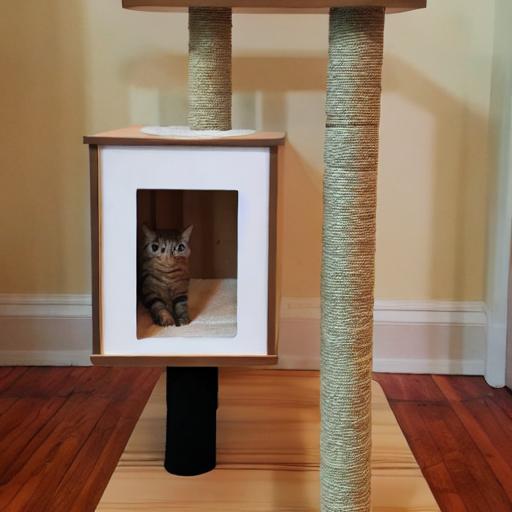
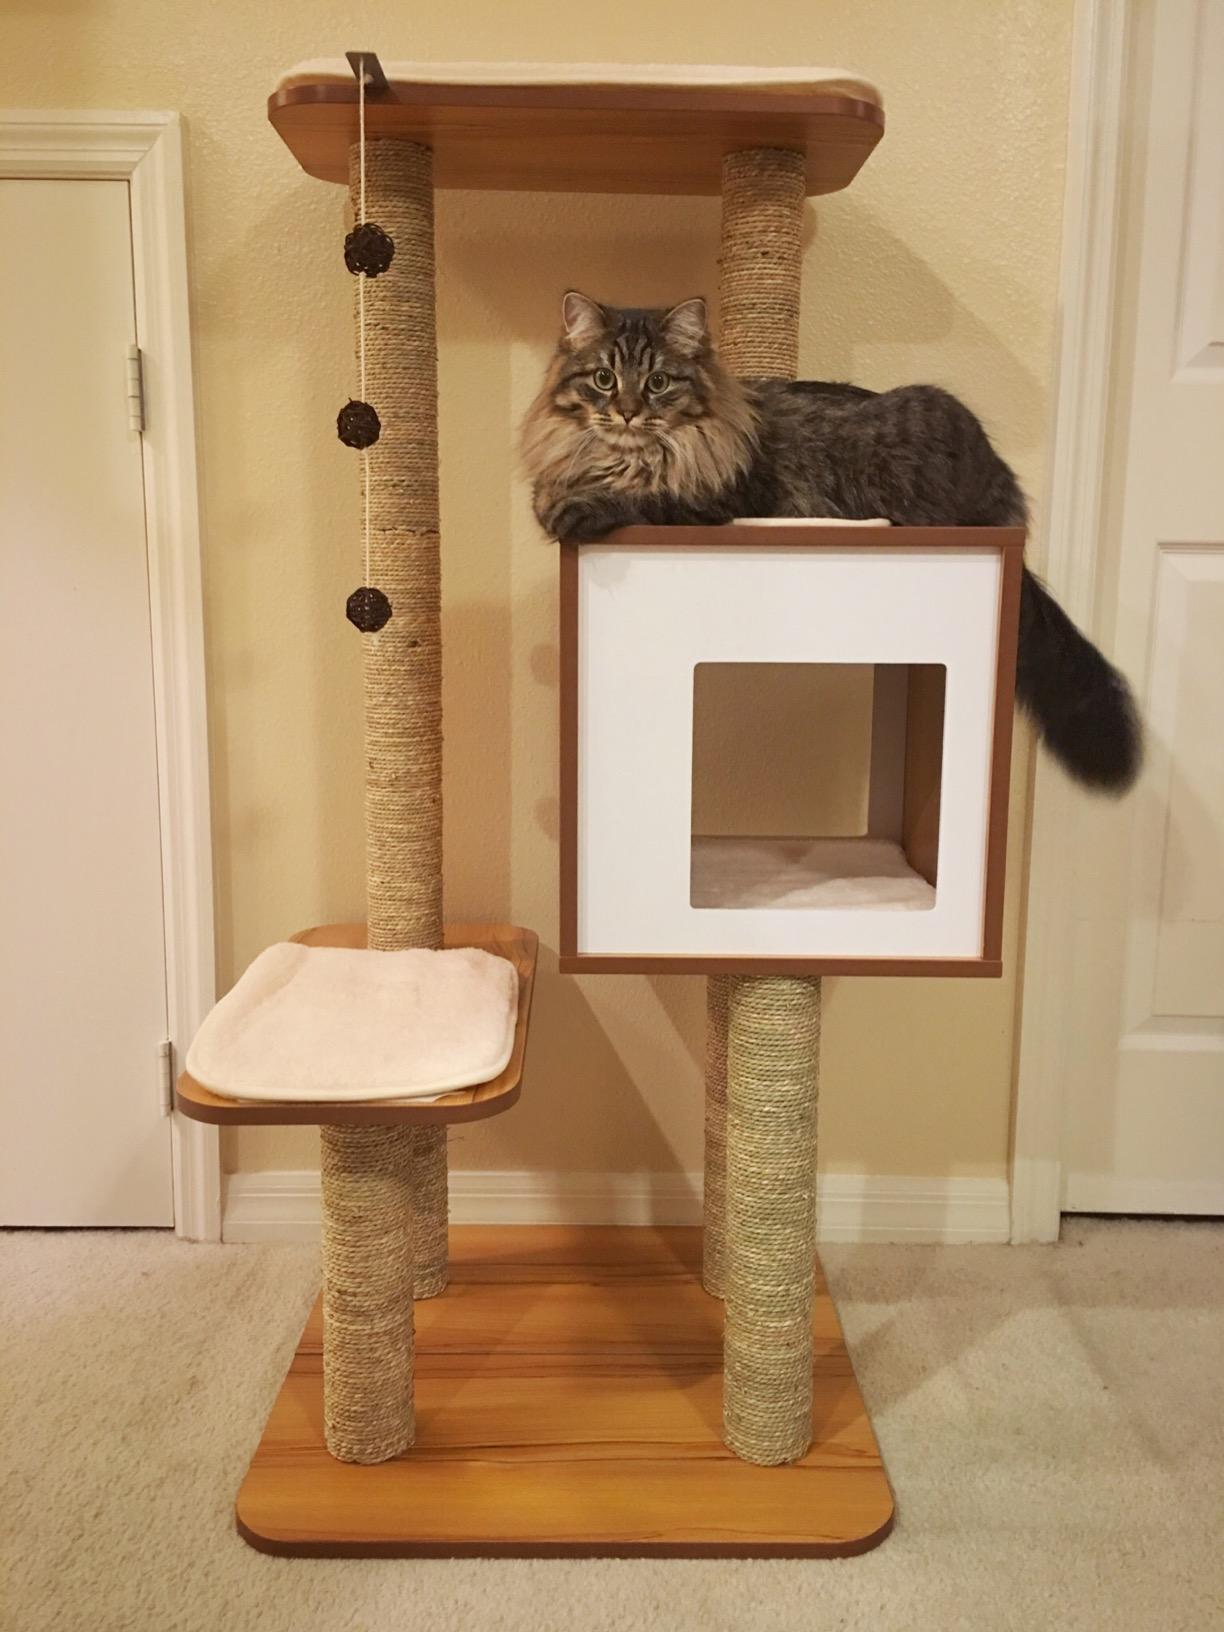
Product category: items_cat tree
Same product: no